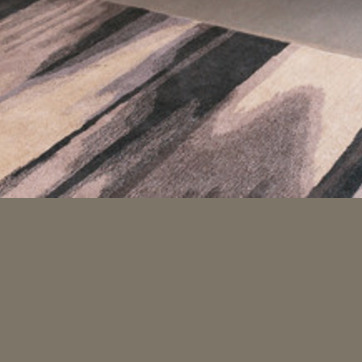
Material: carpet